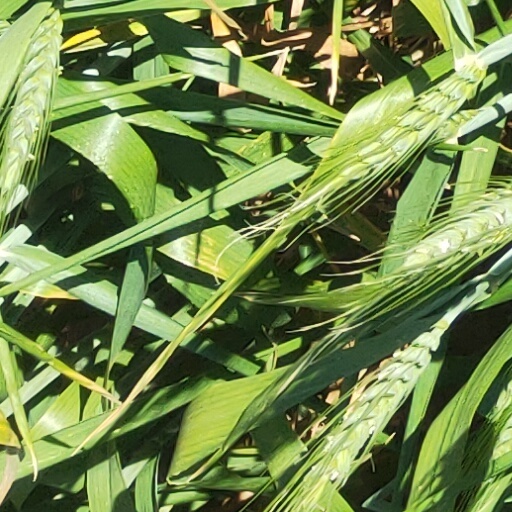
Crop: wheat